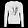
Label: Pullover